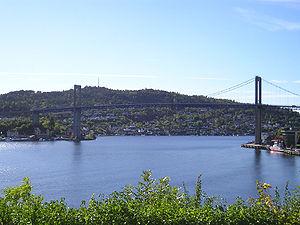
La longueur d'un pont ou d'un viaduc est mesurée entre culées, c'est-à-dire entre extrémités. Un ouvrage d'art est dit non courant dès que sa longueur dépasse 100 mètres. Il est dit exceptionnel lorsque celle-ci dépasse 500 mètres. Cet article présente la liste des ponts et viaducs de Norvège dont la longueur est supérieure ou égale à 500 mètres.